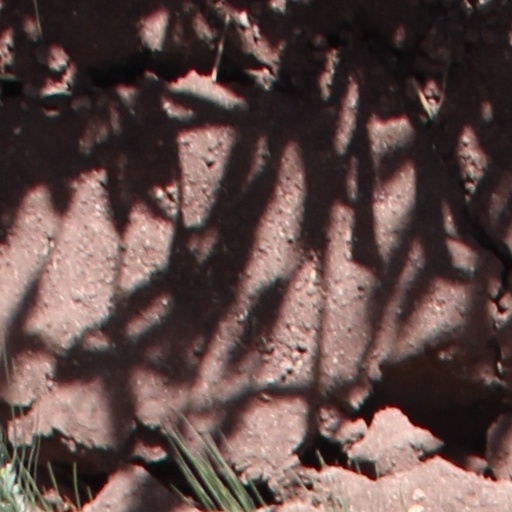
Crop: wheat